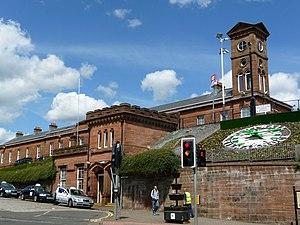
Kilmarnock est un burgh du council area de l'East Ayrshire en Écosse, avec une population de 45 000 habitants environ. Elle est située dans la région de lieutenance d'Ayrshire and Arran. De 1975 à 1996, elle était la capitale administrative du district de Kilmarnock and Loudoun, au sein de la région du Strathclyde. Kilmarnock se trouve entre Glasgow et Ayr.